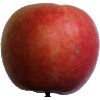
Label: Apple Crimson Snow 1